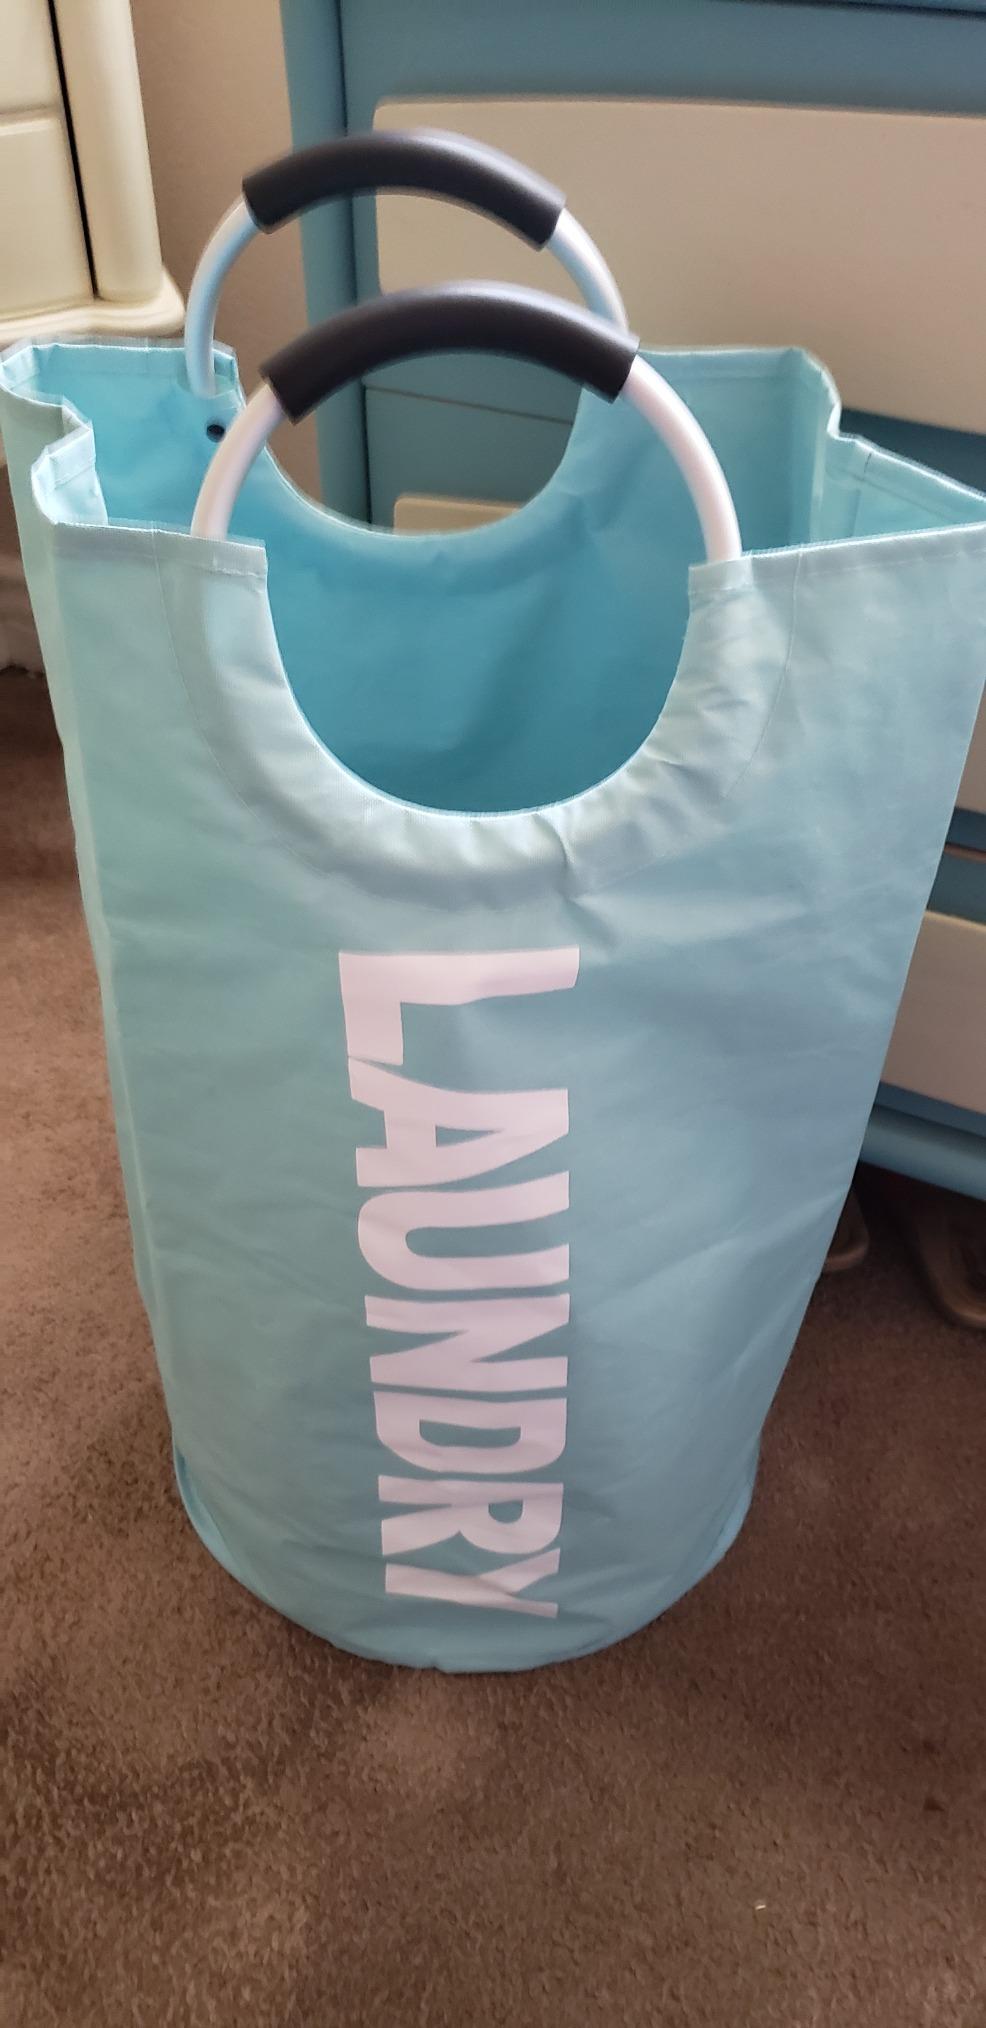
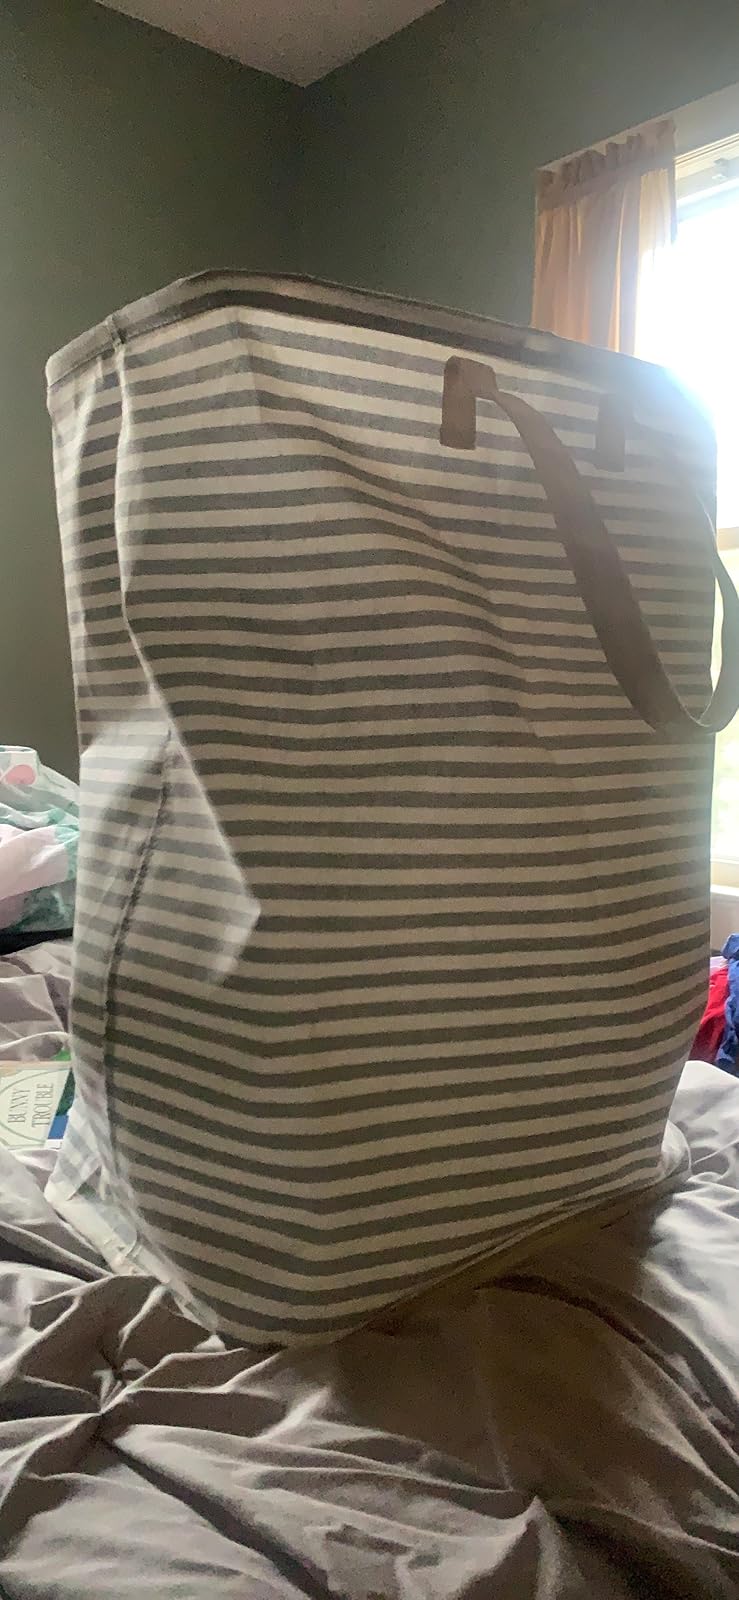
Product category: items_hamper
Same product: no